Valery Bryusov

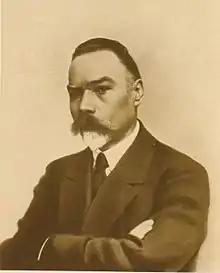
Valery Bryusov.

For his Russian translation of the Armenian folk epic “David of Sasun,” Bryusov was designated People's Poet of Armenia in 1923. Yerevan Brusov State University of Languages and Social Sciences, a public university in the capital of Armenia, has been named after Valery Bryusov since 1962.